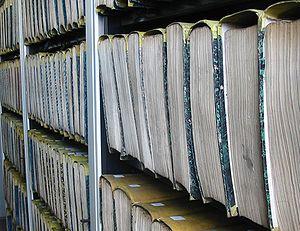
archives dossier registre
Les archives sont un ensemble de documents conservés pour pouvoir prouver des droits ou témoigner de certaines activités. Par métonymie, elles désignent également le lieu où l'on conserve ces documents.